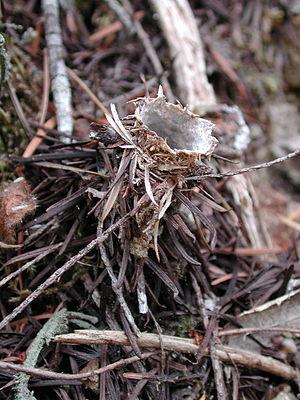
Les Antrodiaetidae sont une famille d'araignées mygalomorphes.
Atypoides riversi est une espèce d'araignées mygalomorphes de la famille des Antrodiaetidae.